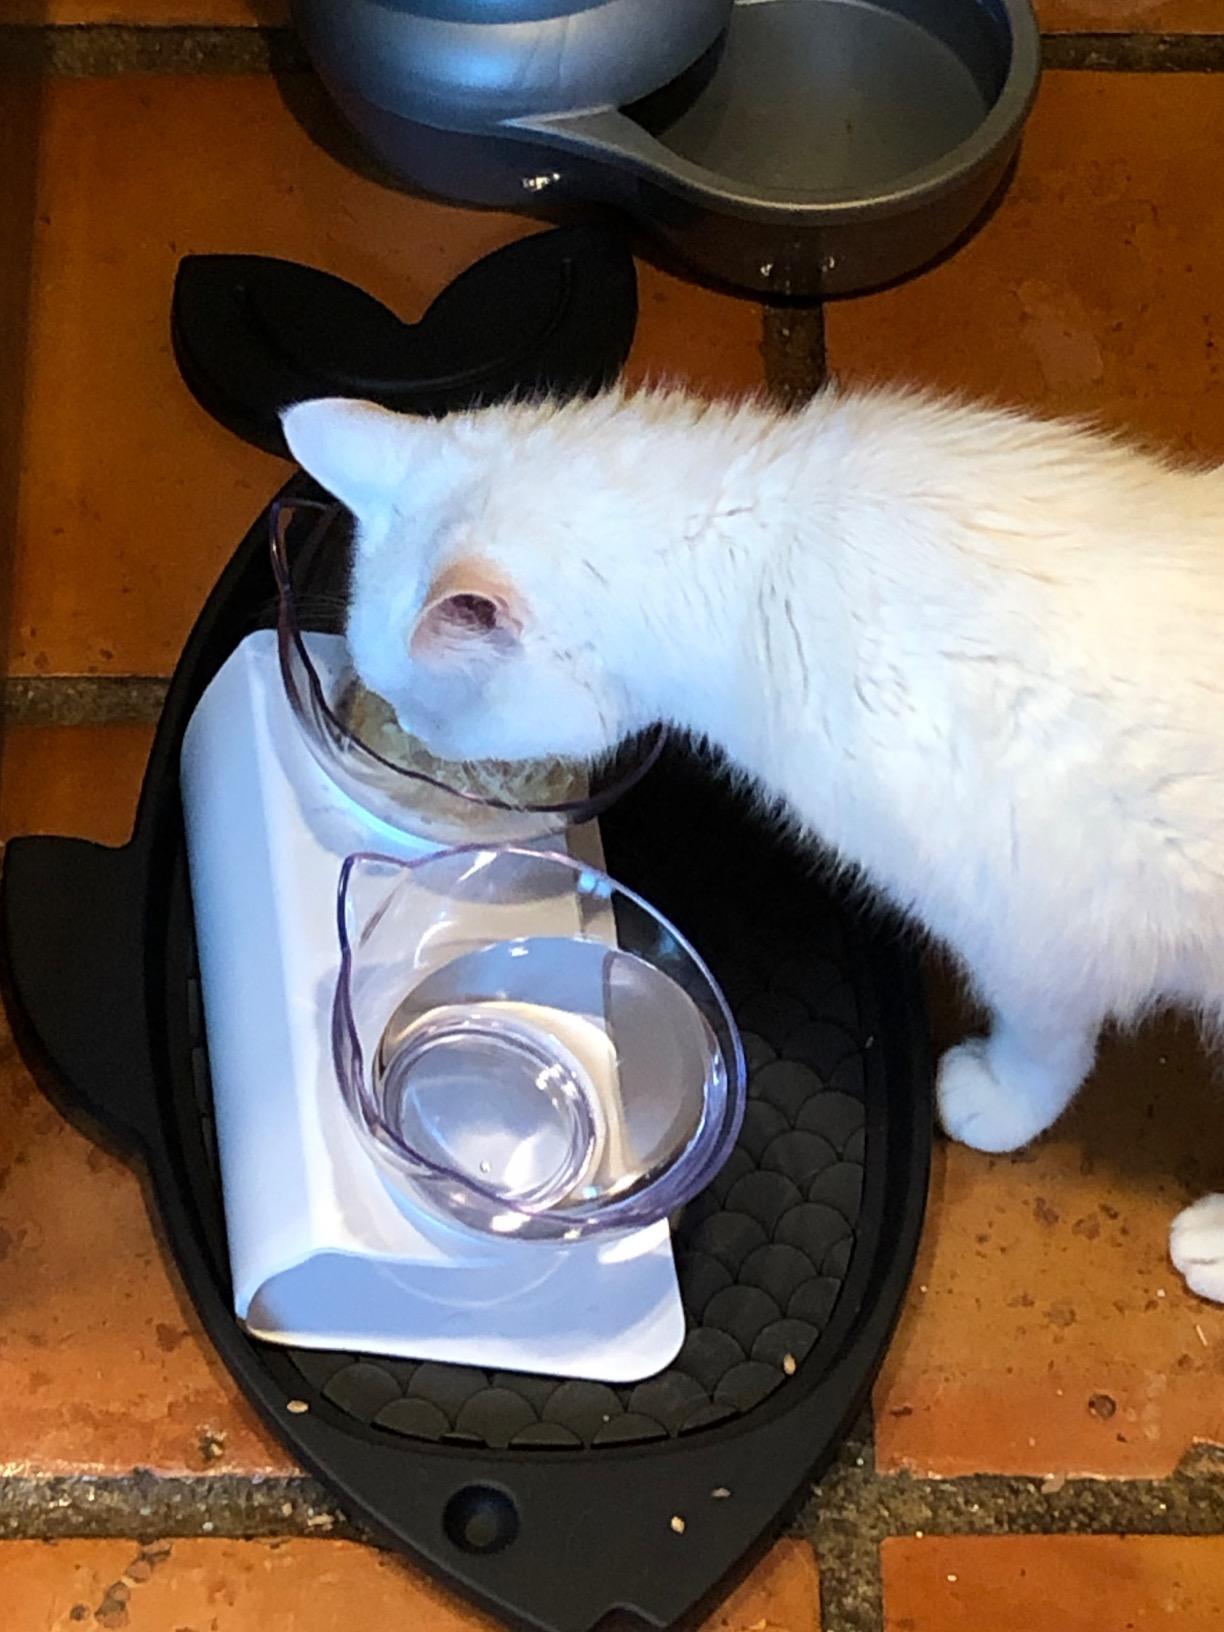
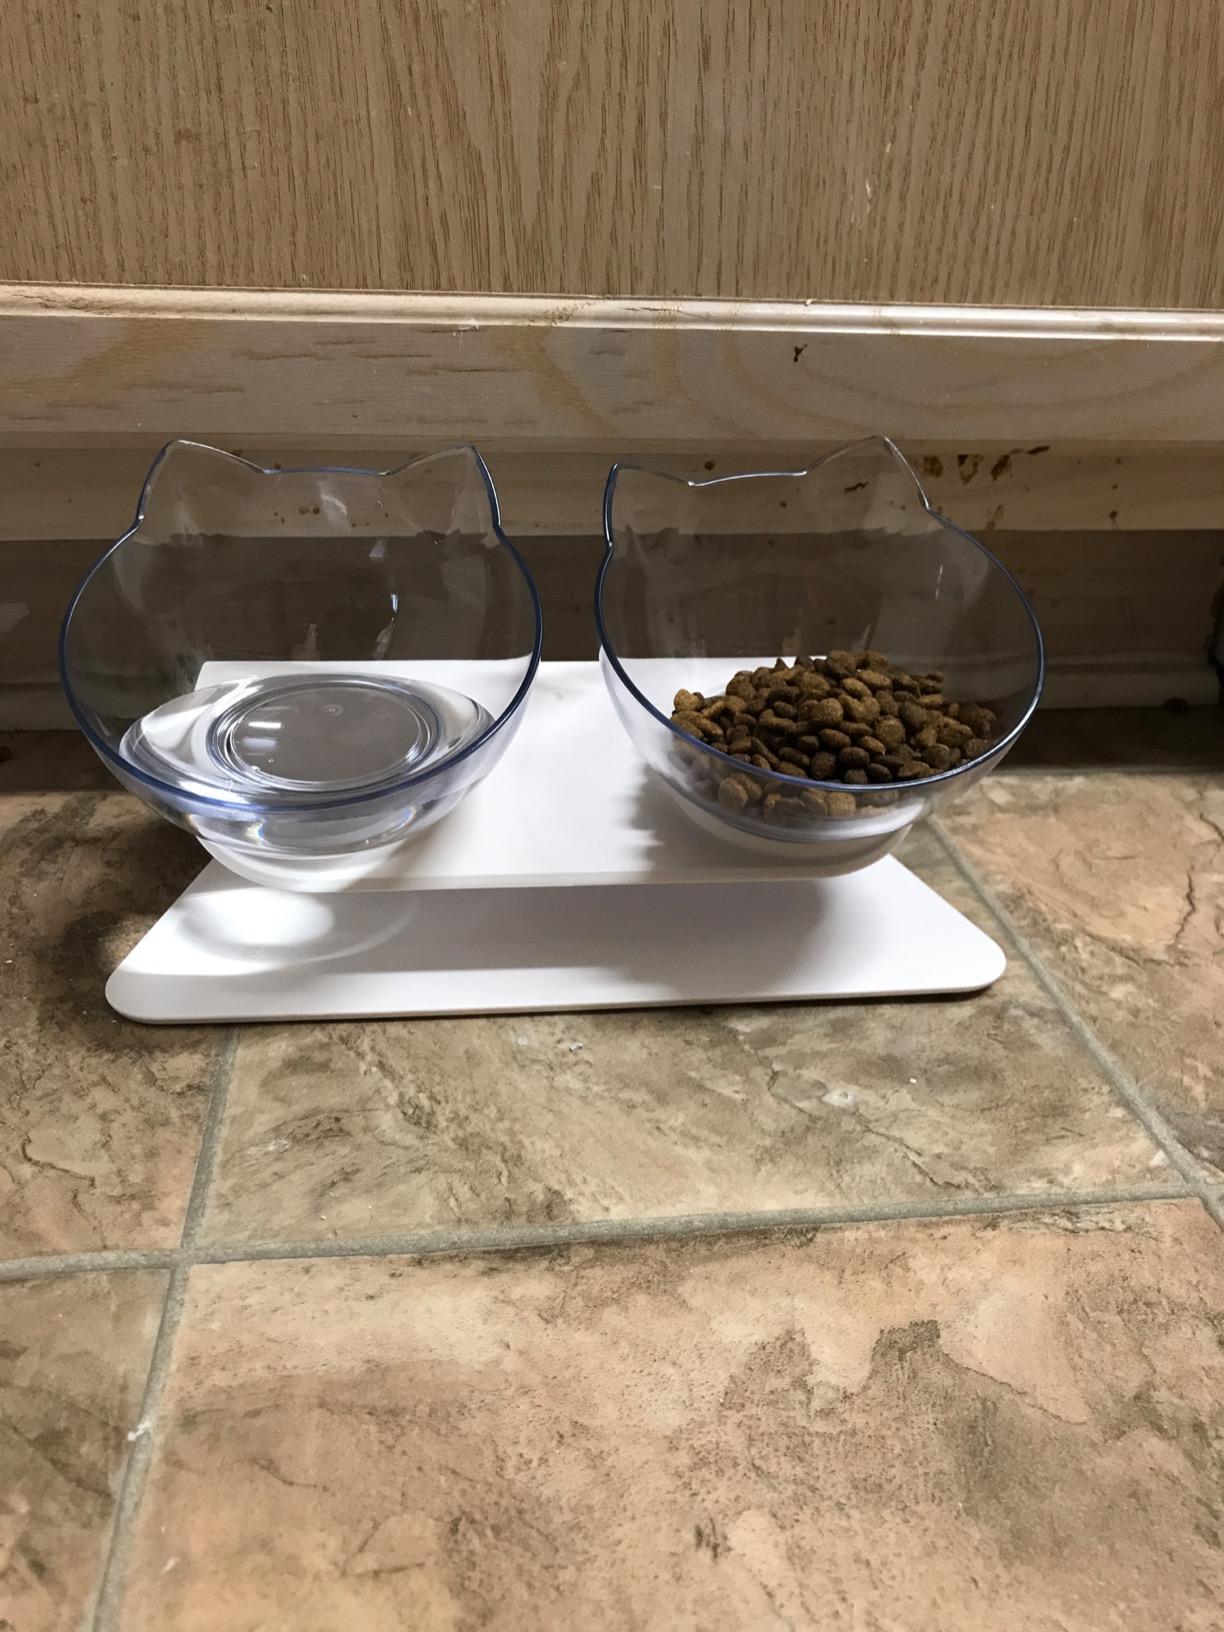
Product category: items_bowl
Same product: yes